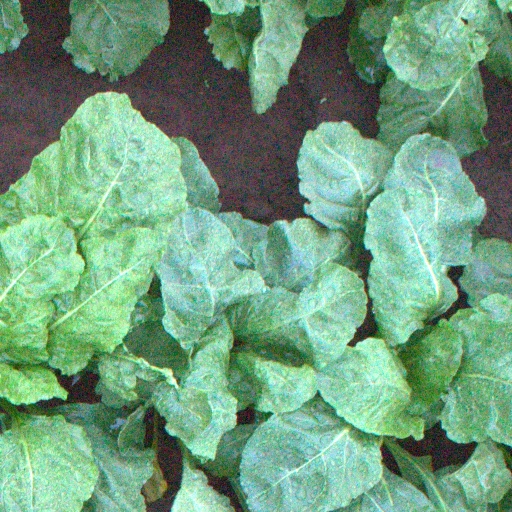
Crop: sugar beet